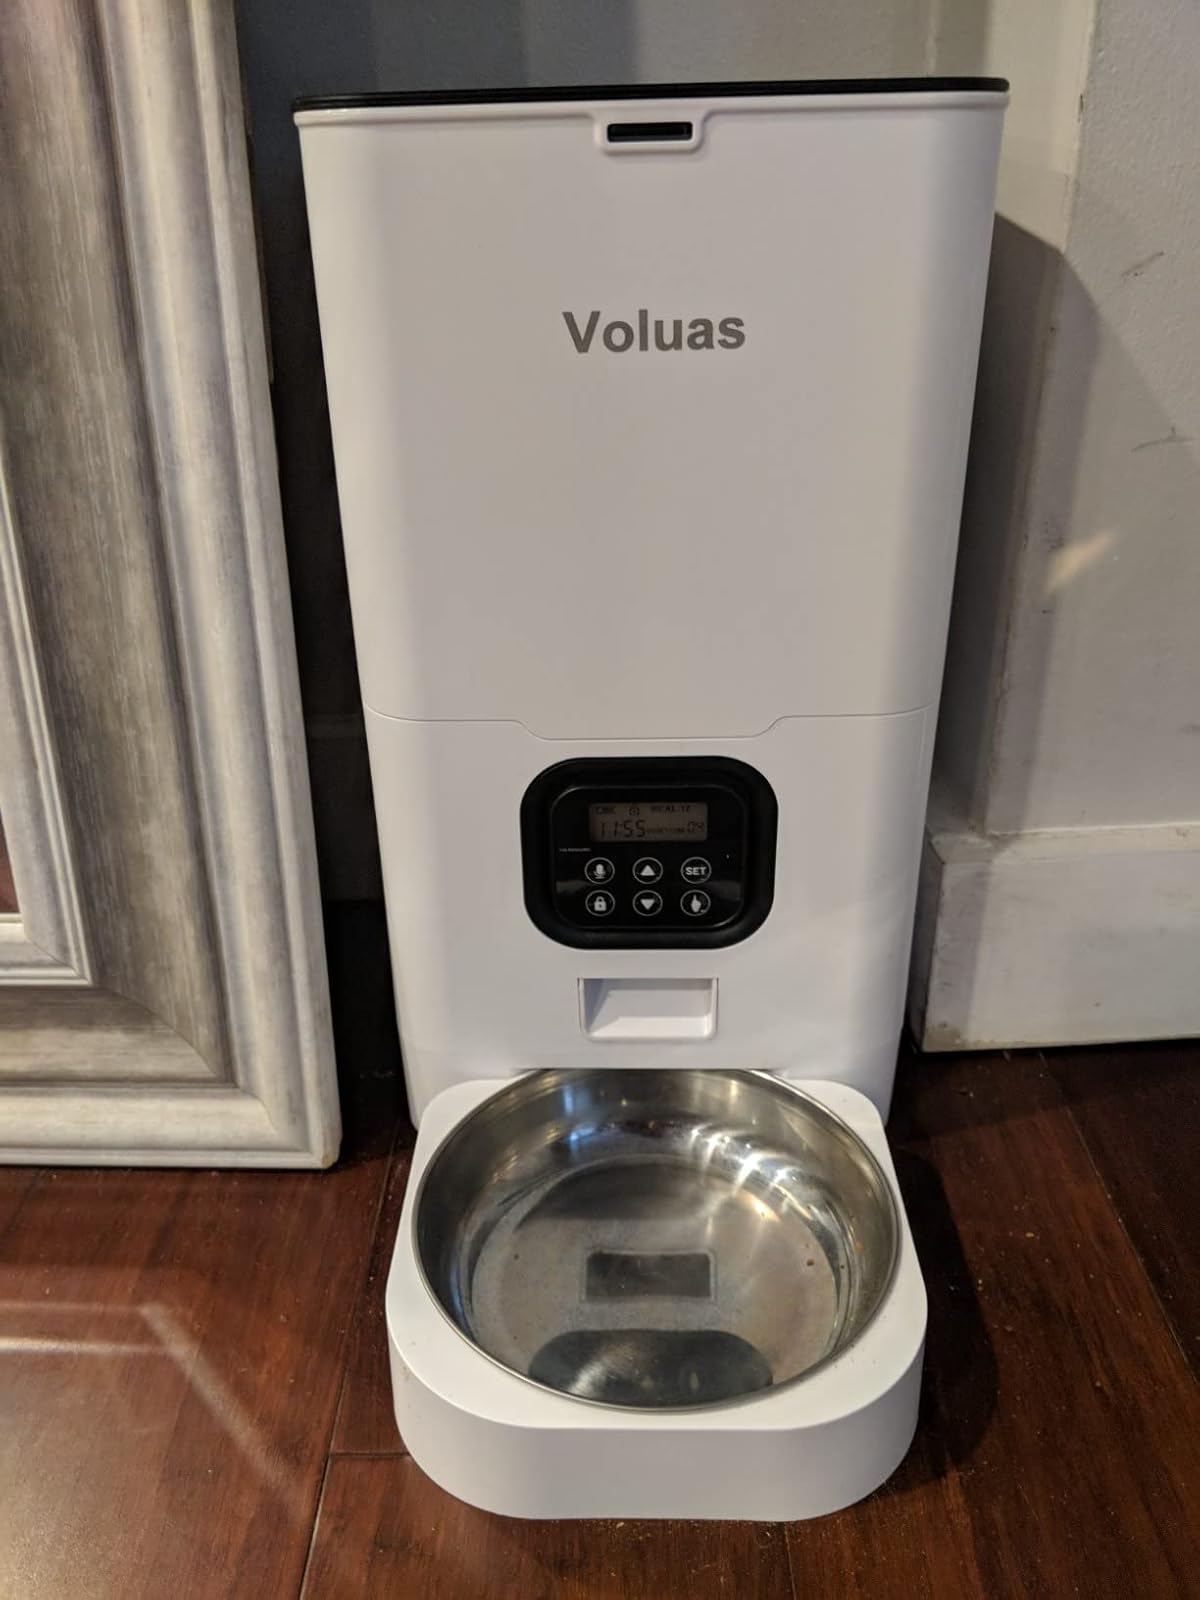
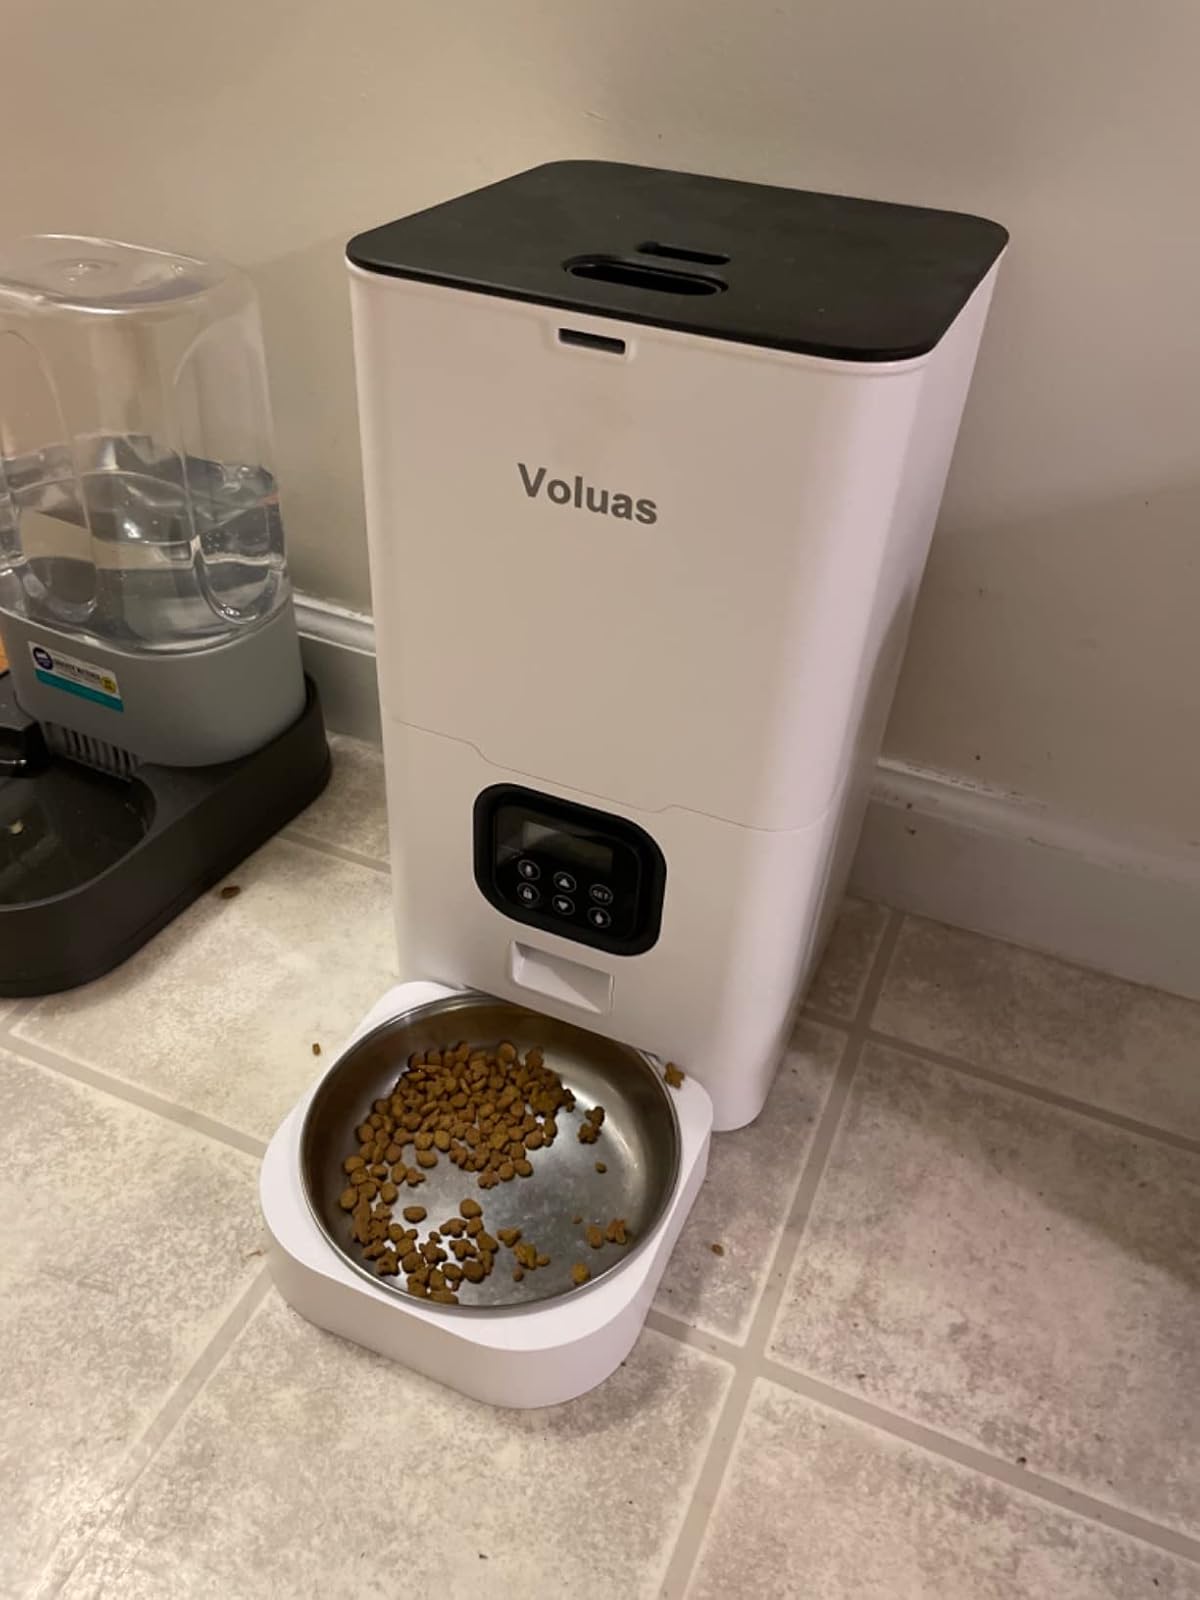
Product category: items_feeder
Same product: yes